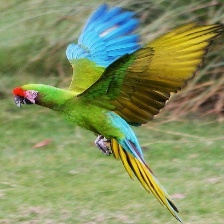
Species: MILITARY MACAW
Scientific name: ARA MILITARIS
ImageNet parent category: macaw